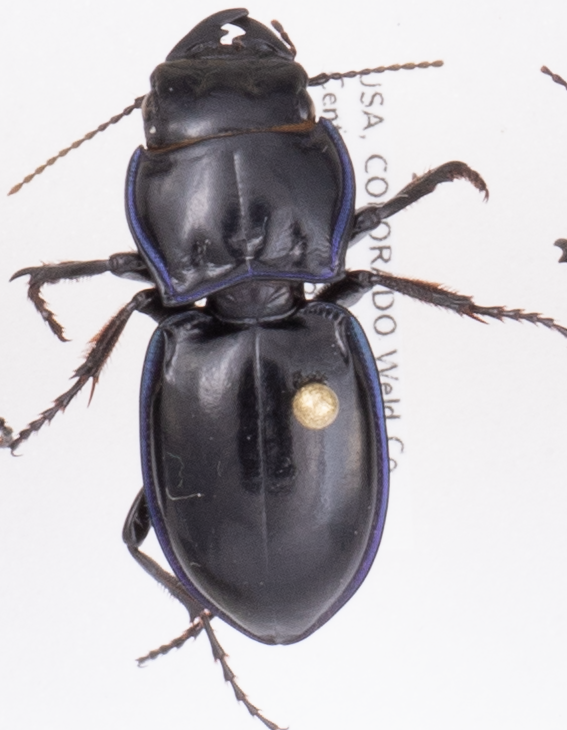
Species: Pasimachus elongatus
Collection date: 2018-06-21
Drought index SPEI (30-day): -0.572
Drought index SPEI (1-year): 0.128
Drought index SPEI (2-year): -0.288